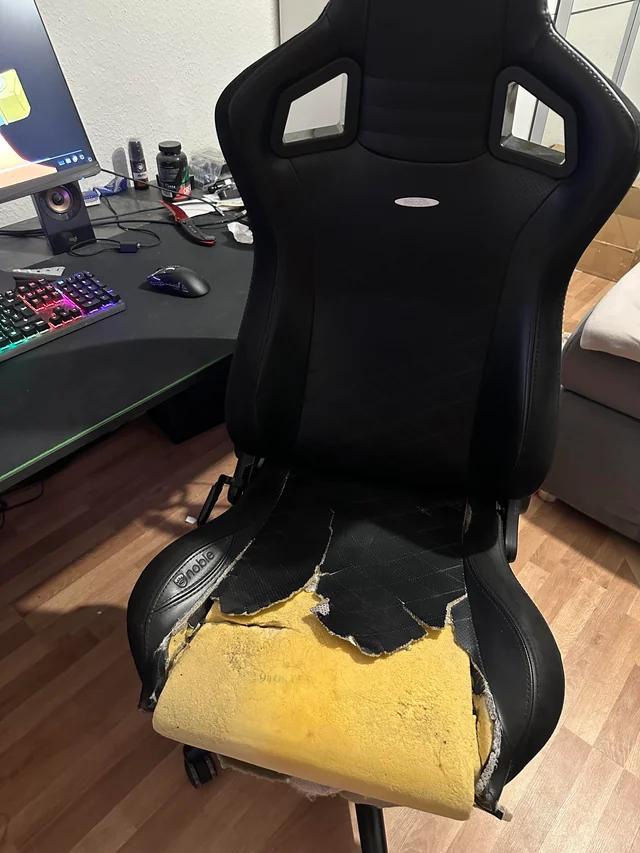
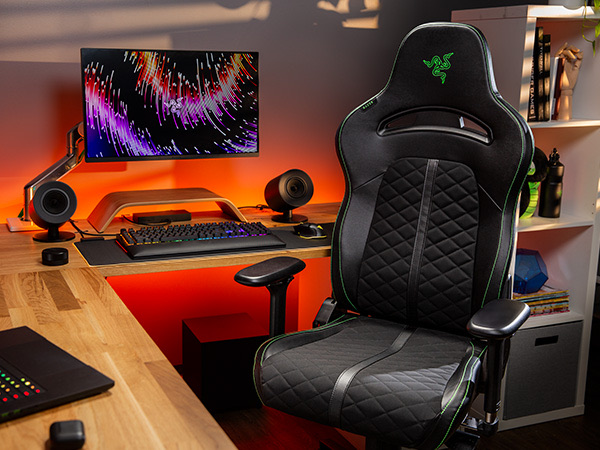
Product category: items_chair
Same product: no